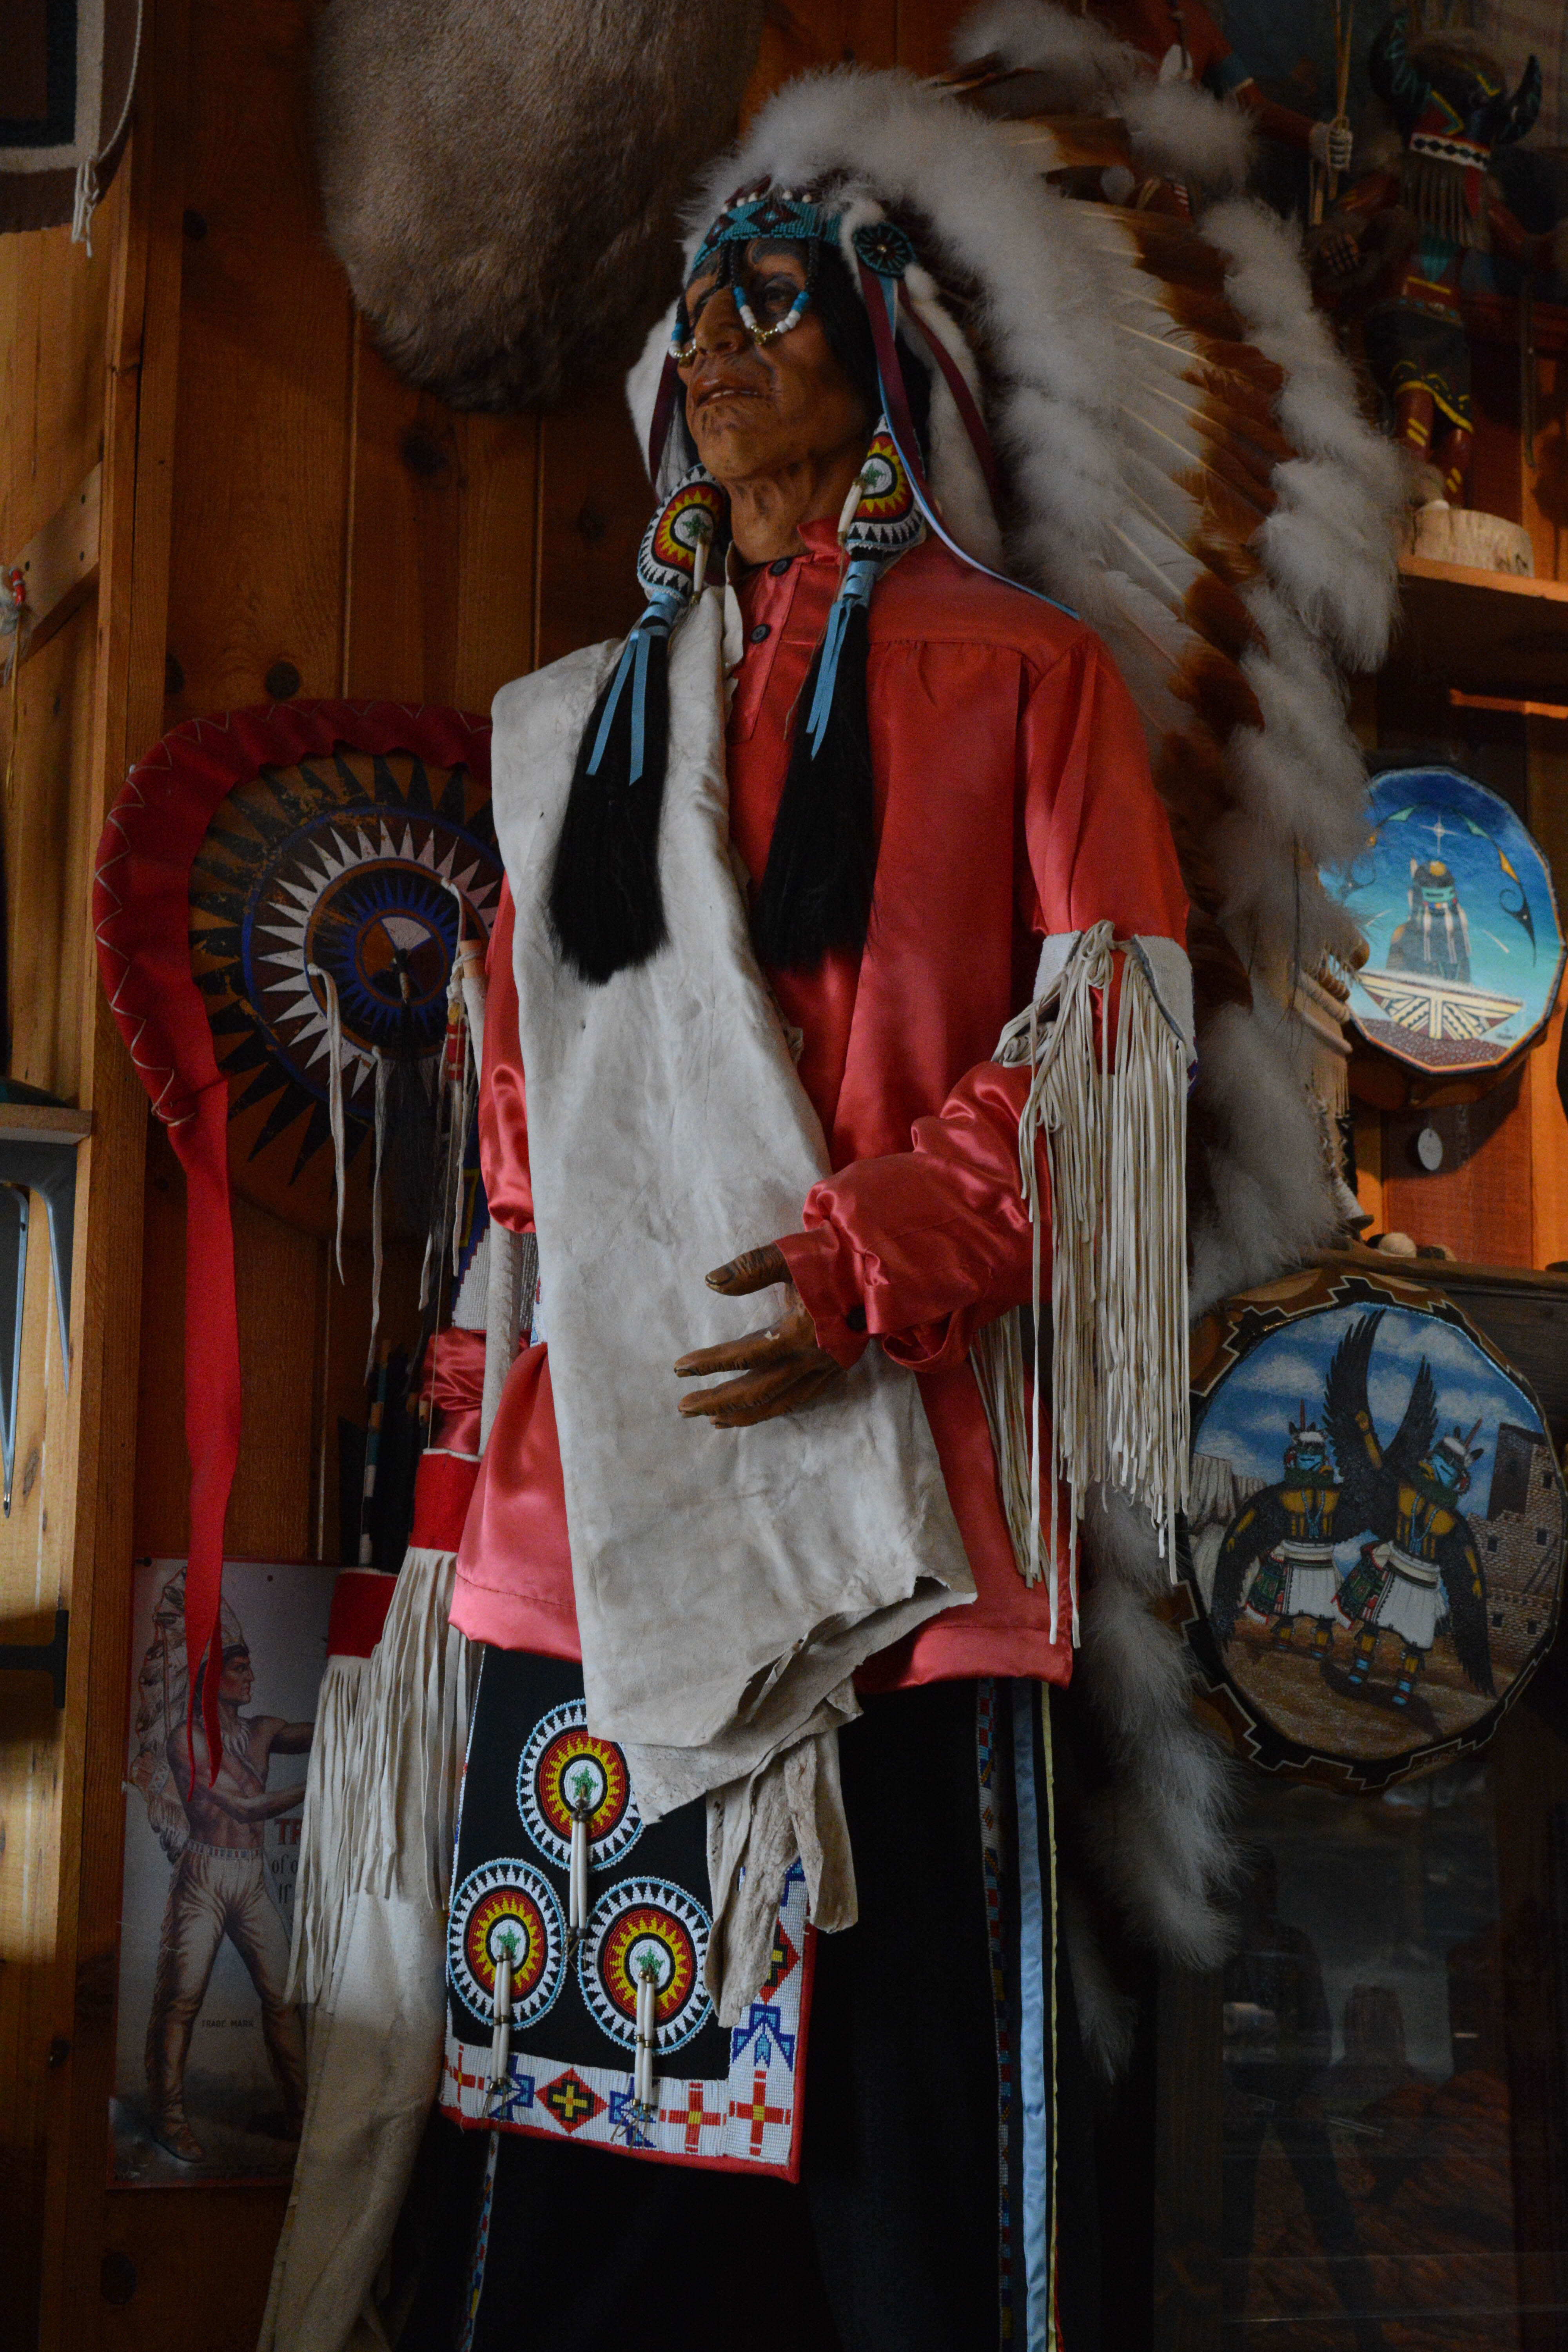
clothing, tradition, costume